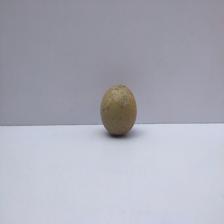
Size: Small